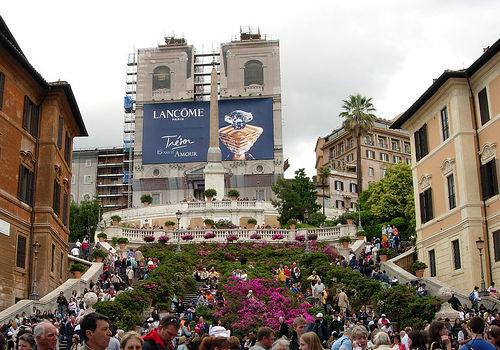
Weather: cloudy or overcast